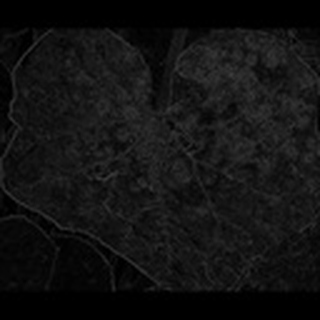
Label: cotton_powdery_mildew